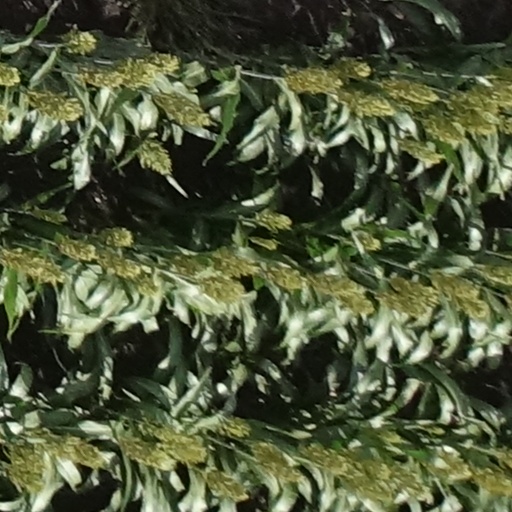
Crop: sorghum